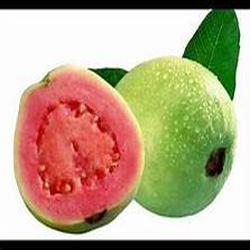
Label: Guava